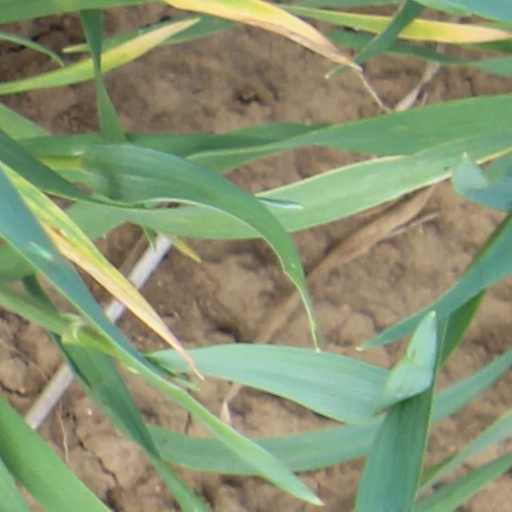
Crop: wheat